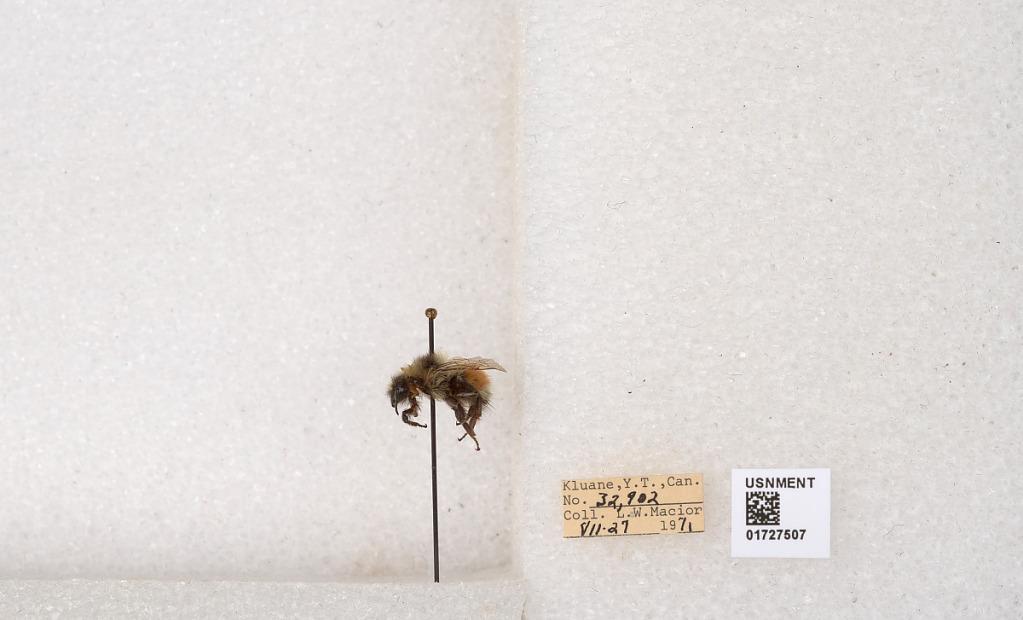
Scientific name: Bombus (Pyrobombus) sylvicola Kirby
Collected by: L. Macior
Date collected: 1971-7-27
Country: Canada
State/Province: Yukon Territory
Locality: Kluane National Park and Reserve
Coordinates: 60.7493, -139.504